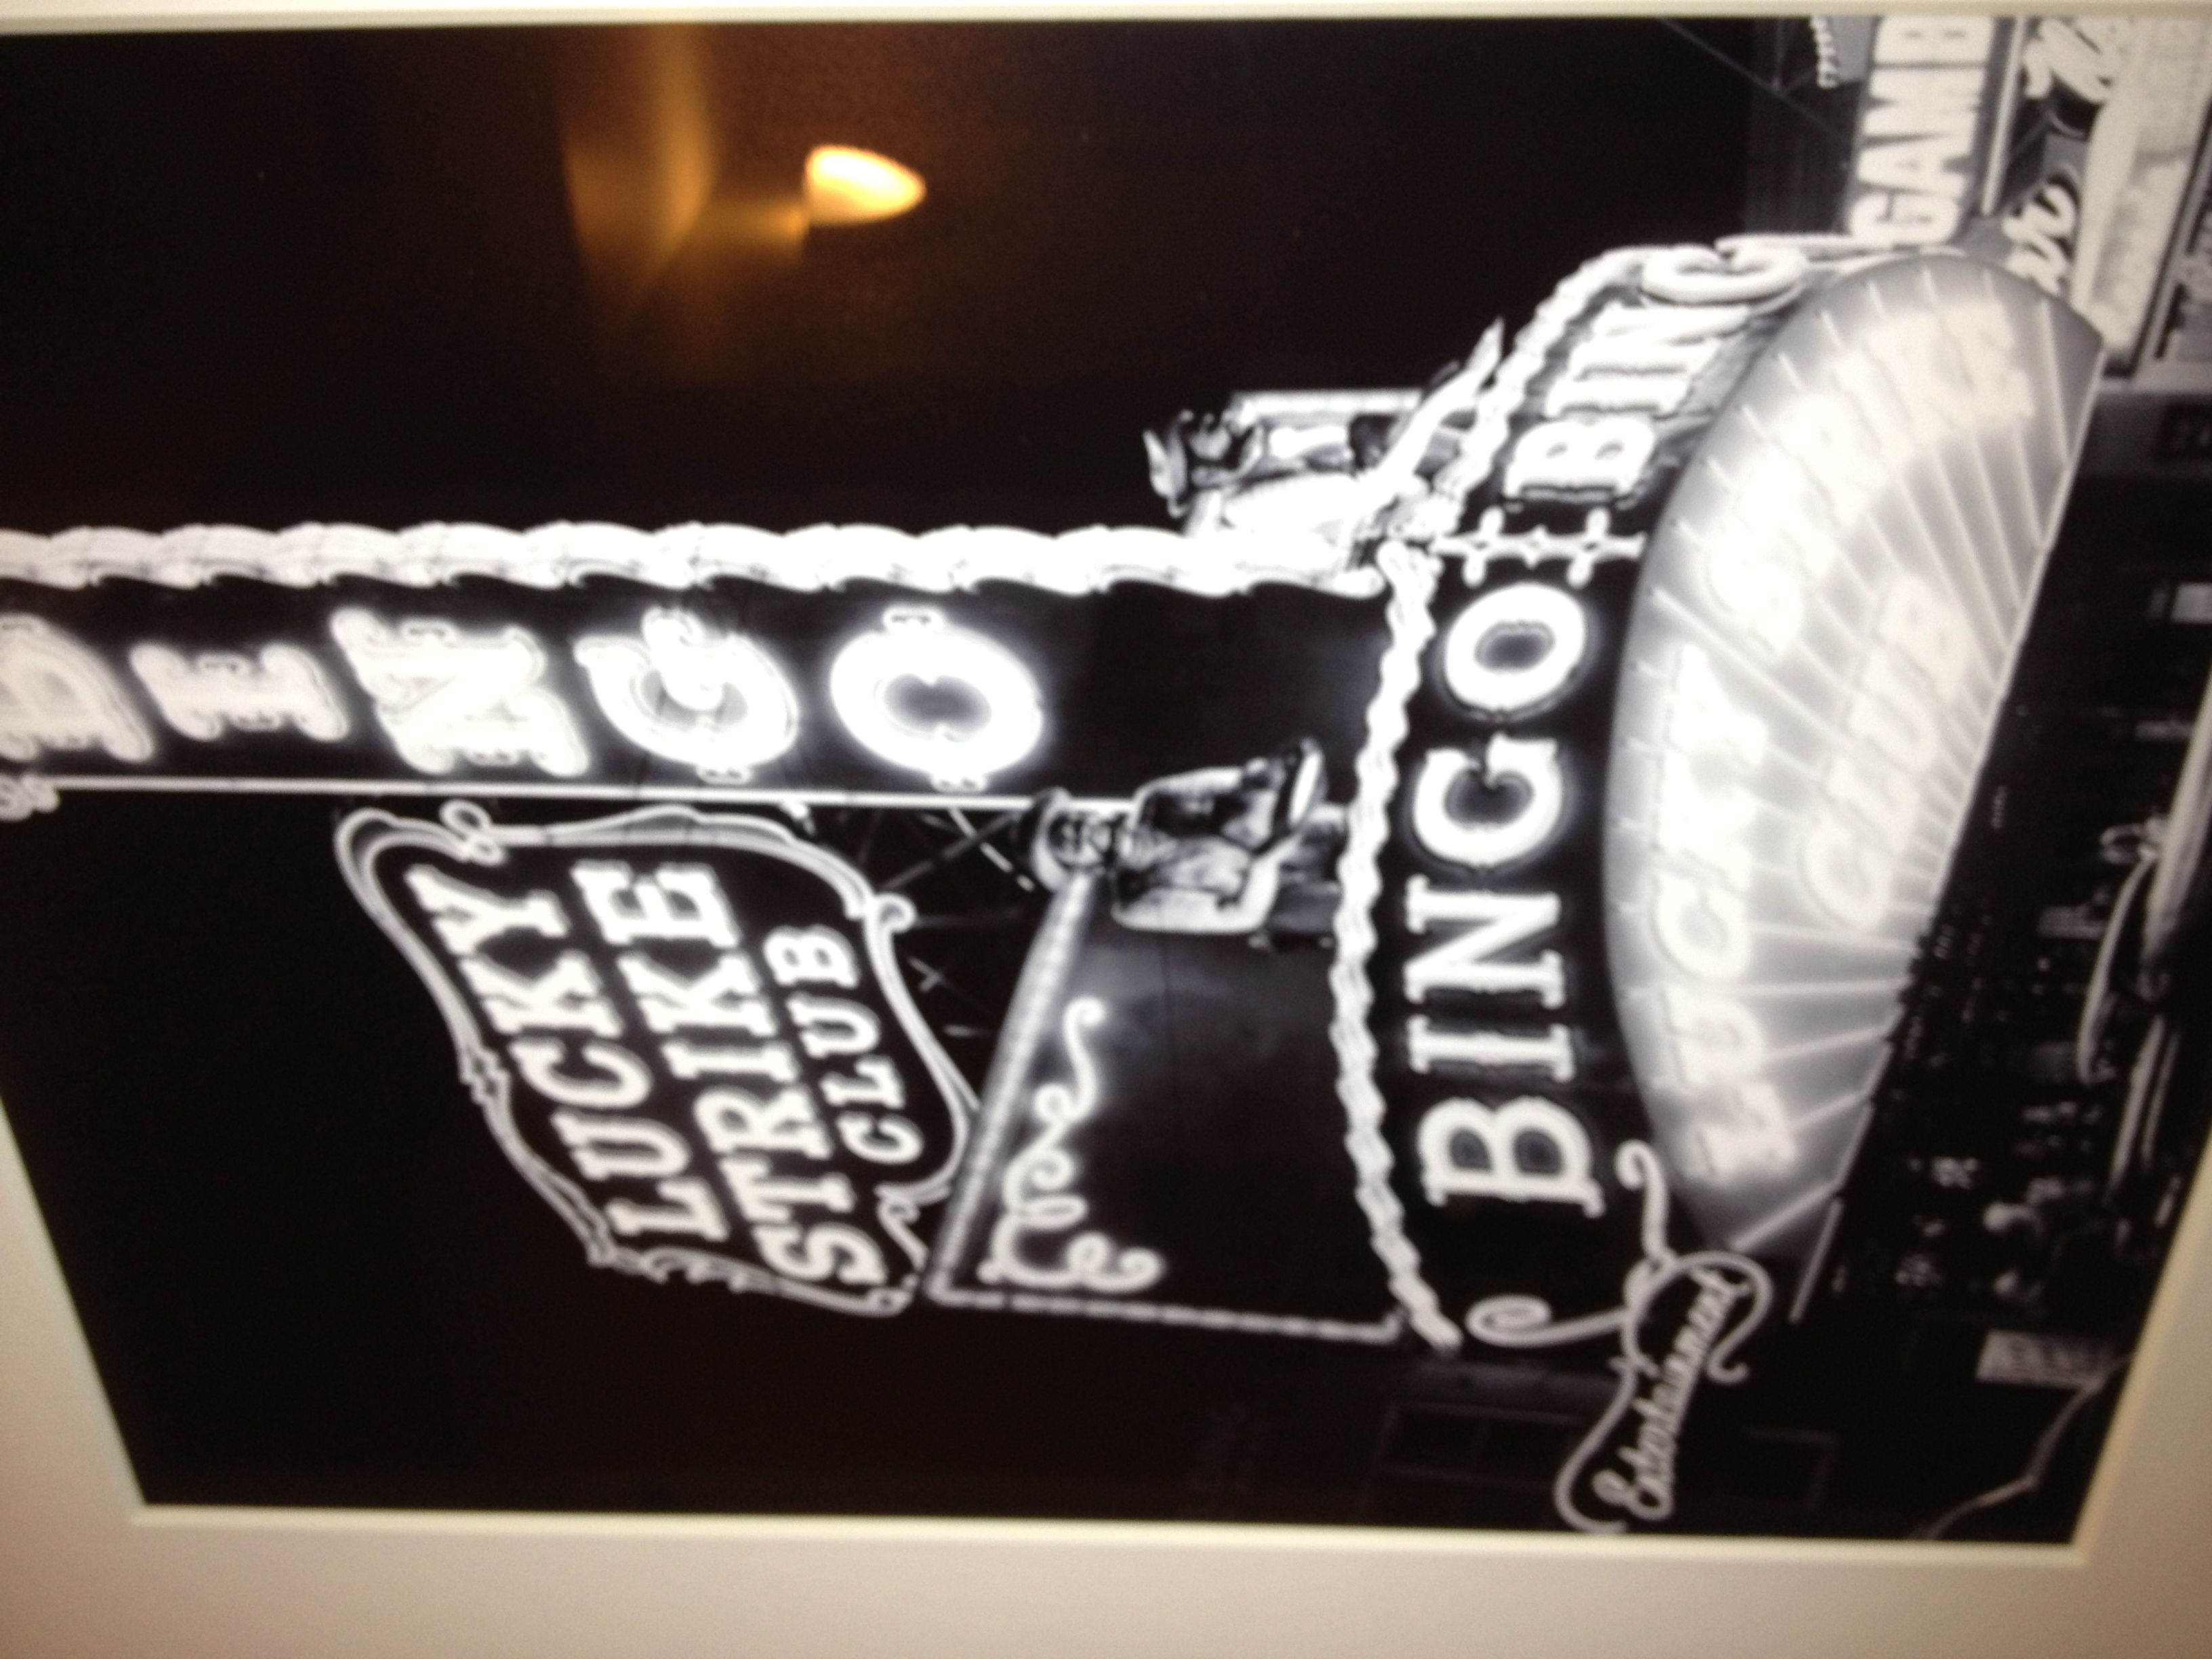
advertising, drink, brand, poster